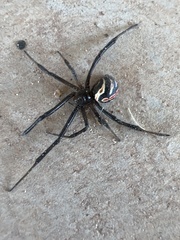
Species: Lactrodectus_hesperus